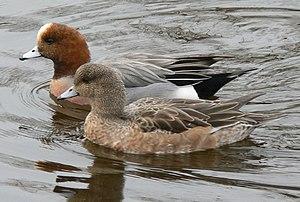
Cette liste de la faune française regroupe les espèces de Galloanserae peuplant la France métropolitaine.